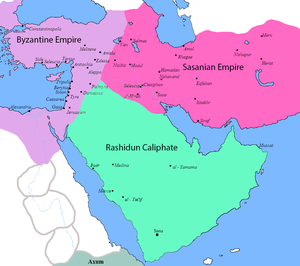
Muslimske erobring af Iran
Kort over Persien og de omgivende regioner ved den muslimske invasions begyndelse
Den muslimske erobring af Persien, også kendt som den arabiske erobring af Iran, førte til Sassaniderigets fald i 651 og tilbagegangen for den zoroastriske religion i Iran.